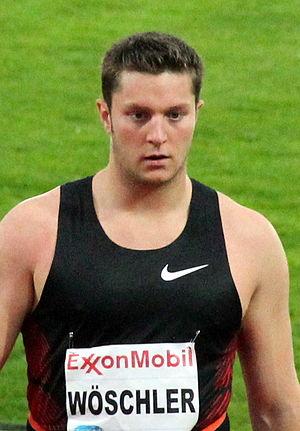
Till Wöschler est un athlète allemand, spécialiste du lancer de javelot.